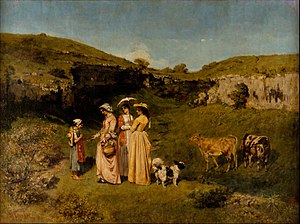
Værker af Gustave Courbet
Liste over værker af Gustave Courbet.